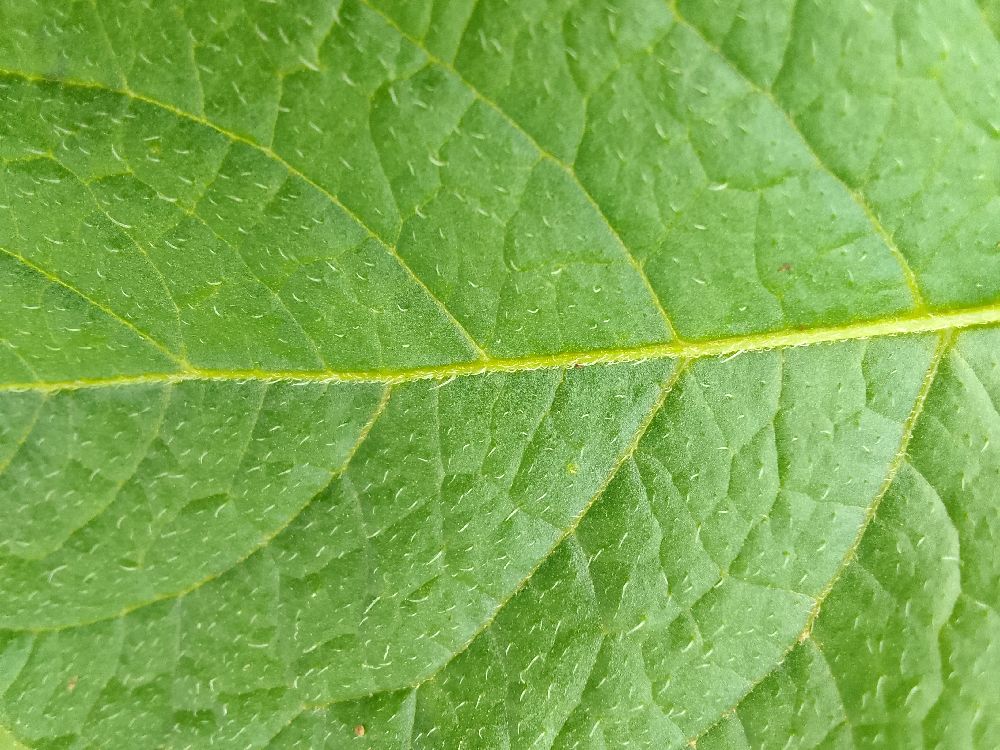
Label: Healthy